Boeing X-37

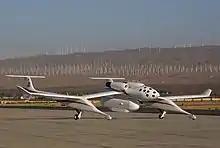
The Scaled Composites White Knight was used to launch the X-37A on glide tests (2007).

In 1999, NASA selected Boeing Integrated Defense Systems to design and develop an orbital vehicle, built by the California branch of Boeing Phantom Works. Over four years, $192 million was spent on the project, with NASA contributing $109 million, the U.S. Air Force $16 million, and Boeing $67 million. In late 2002, a new $301 million contract was awarded to Boeing as part of NASA's Space Launch Initiative framework.